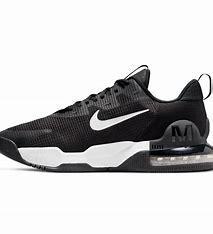
Brand: Nike
Model: Air Max Alpha 5